The Omission

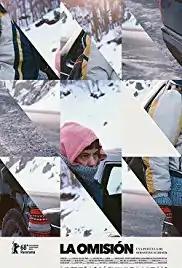
Film poster

The Omission is a 2018 Argentine drama film directed by Sebastián Schjaer. It was screened in the Panorama section at the 68th Berlin International Film Festival.